The Internecine Project

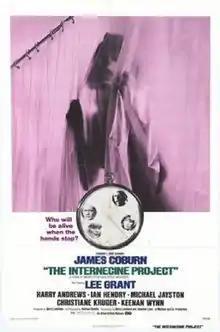
Film Poster

The Internecine Project is a 1974 British espionage thriller film written by Mort W. Elkind, Barry Levinson, and Jonathan Lynn, directed by Ken Hughes and starring James Coburn and Lee Grant.